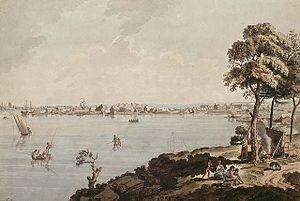
Cet article traite des événements qui se sont produits durant l'année 1784 au Canada.